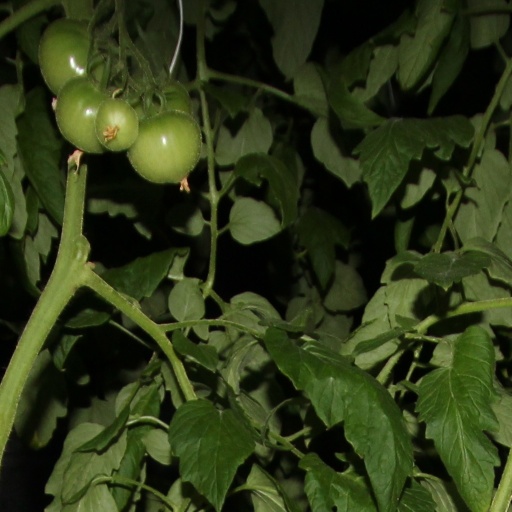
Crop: tomato